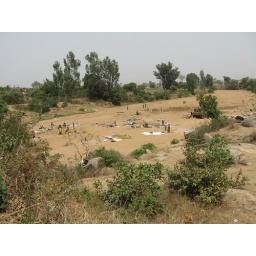
A people sourcing for water in the open field